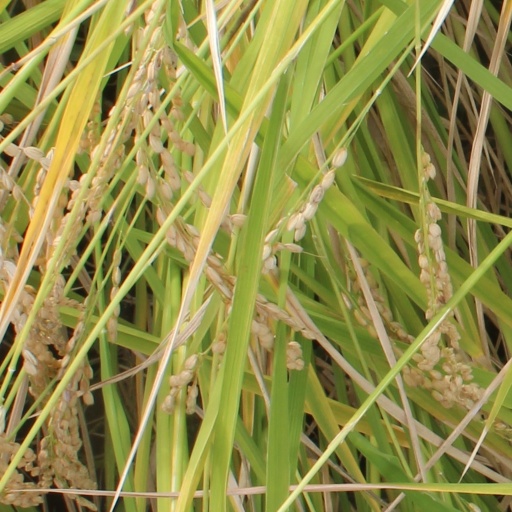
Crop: rice